Rein Raud

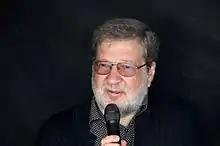
Rein Raud at the annual Literary Street festival 2021 in Tallinn, Estonia

He was born in 1961 in the family of Eno Raud and Aino Pervik, both children's authors. He is the eldest of three children. His younger brother Mihkel Raud is a playwright, television personality, singer, guitarist, journalist and member of the Estonian Parliament; his sister Piret Raud is an artist and translator. He is the grandson of playwright, poet and writer Mart Raud.